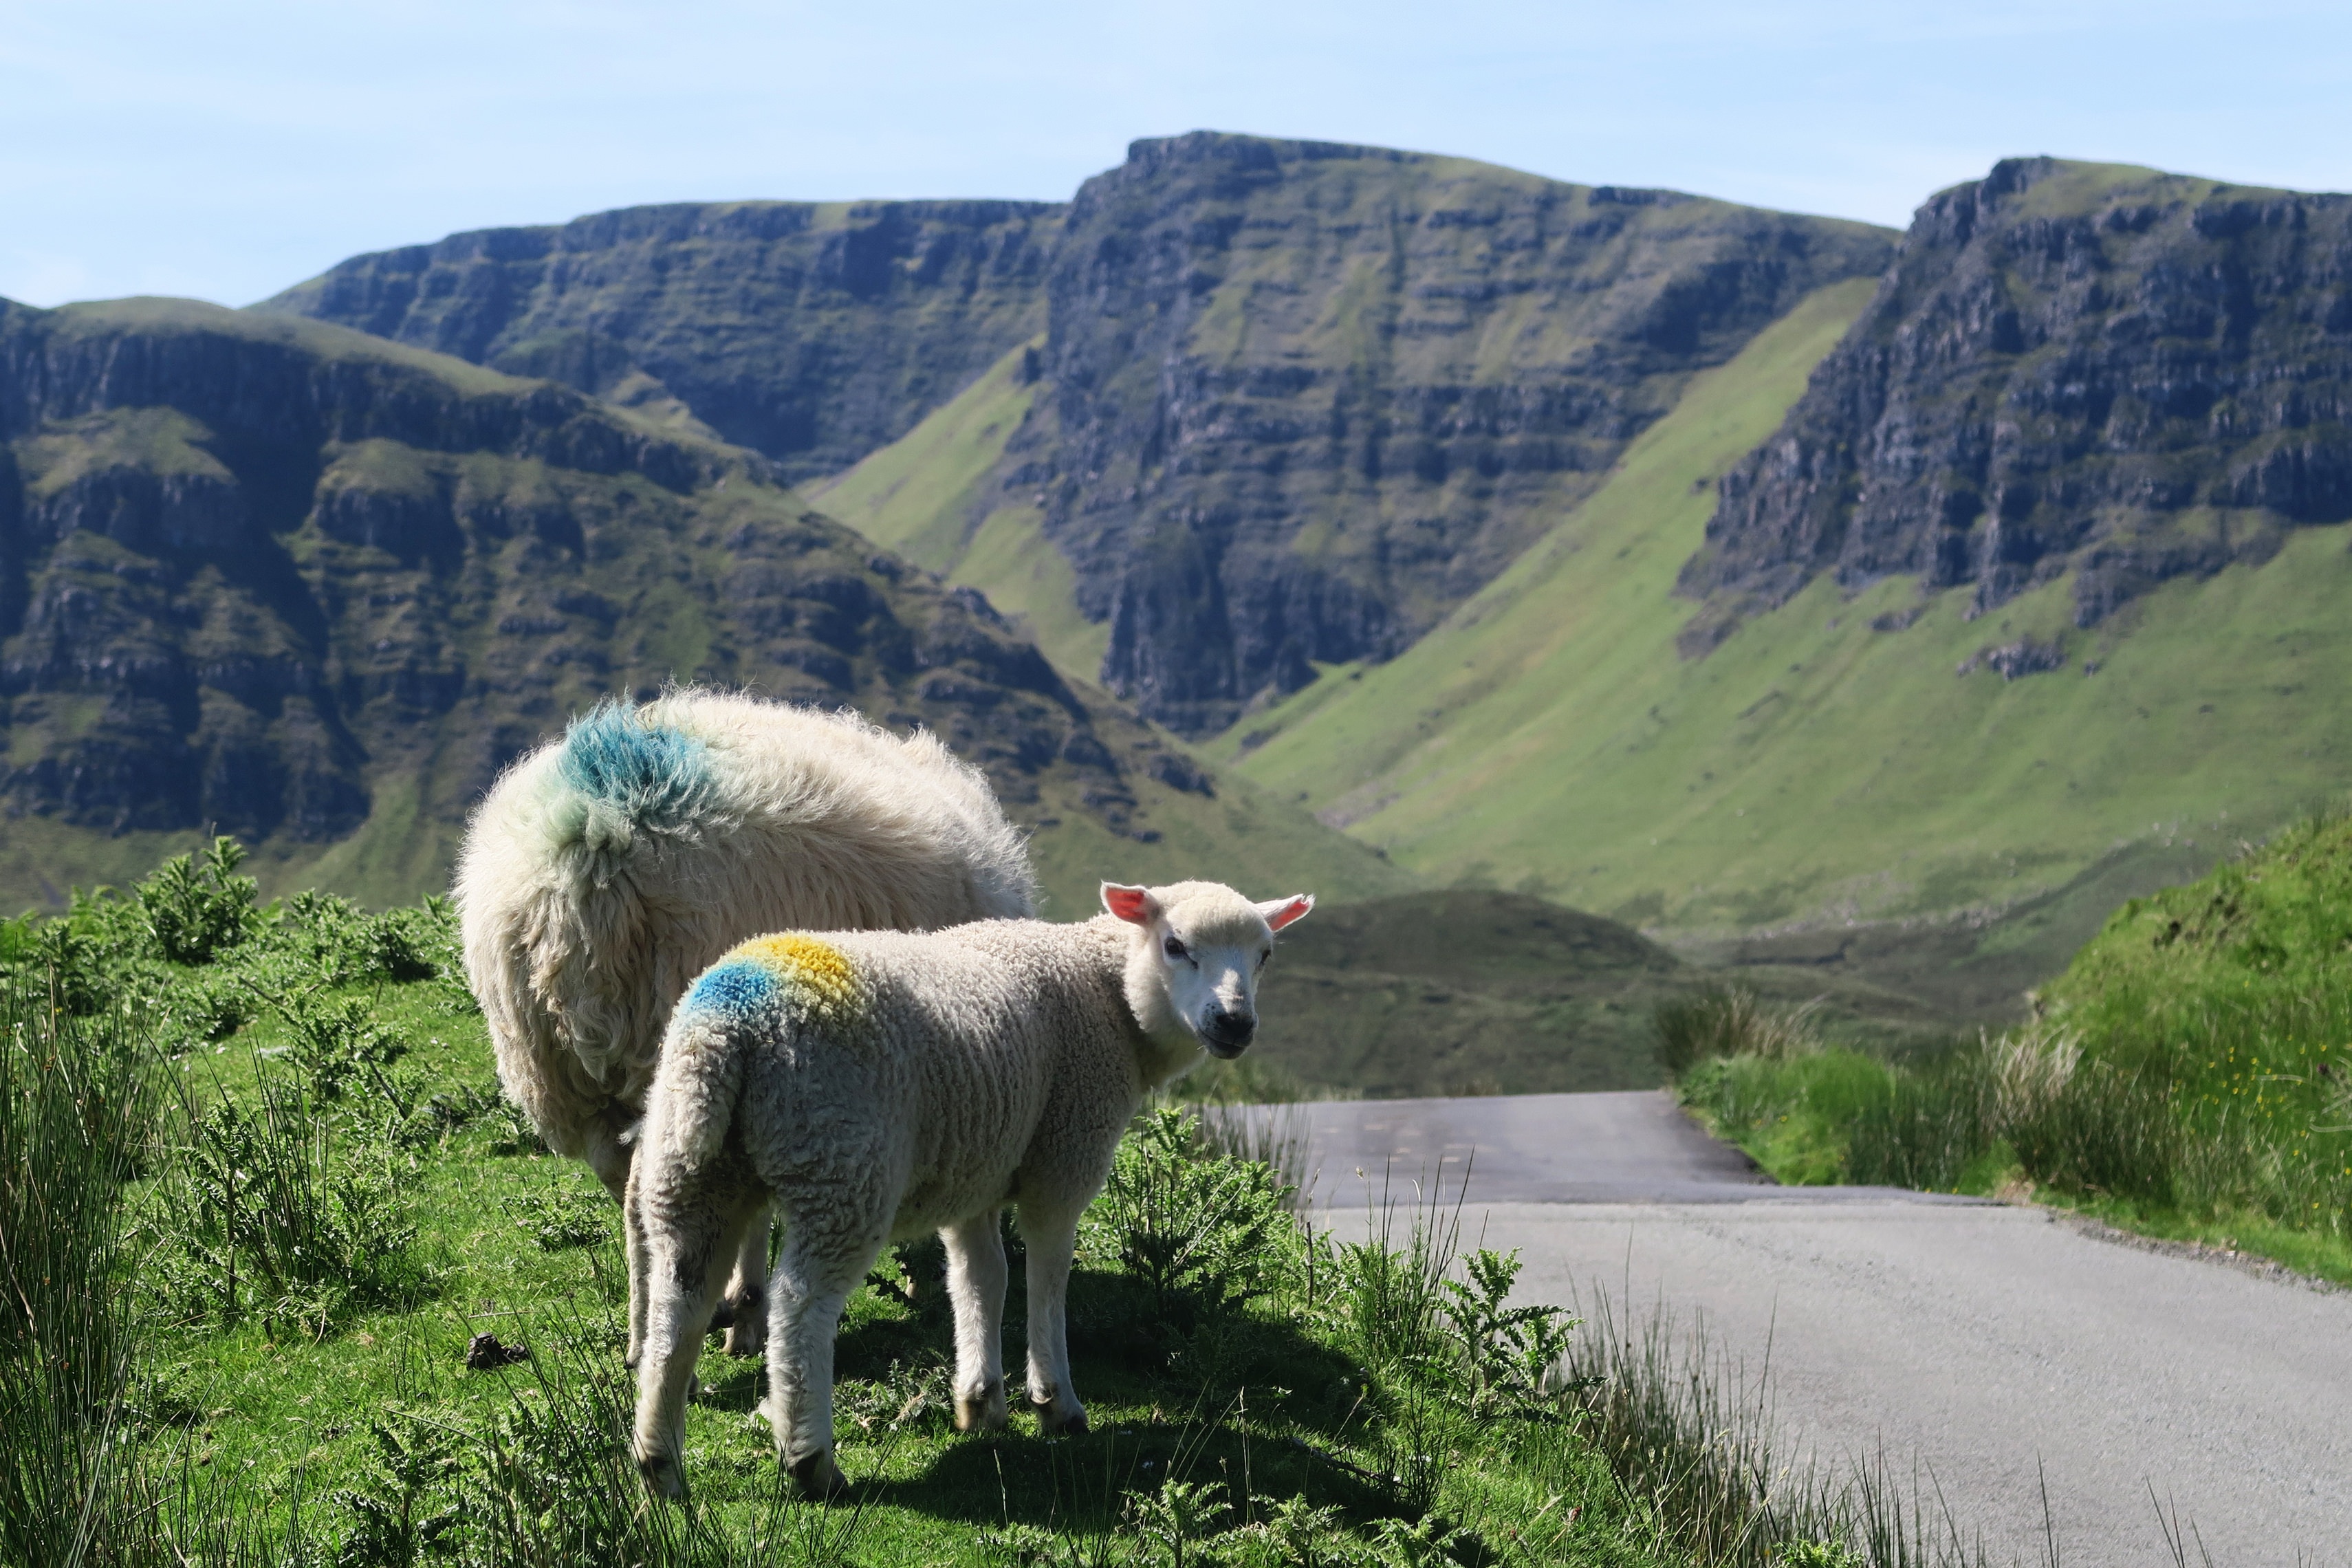
landscape, nature, grass, wilderness, mountain, sky, meadow, countryside, valley, mountain range, rural, herd, scenic, pasture, grazing, sheep, mammal, mountain goat, outdoors, alps, animals, plateau, sheeps, yak, rural area, natural environment, mountainous landforms